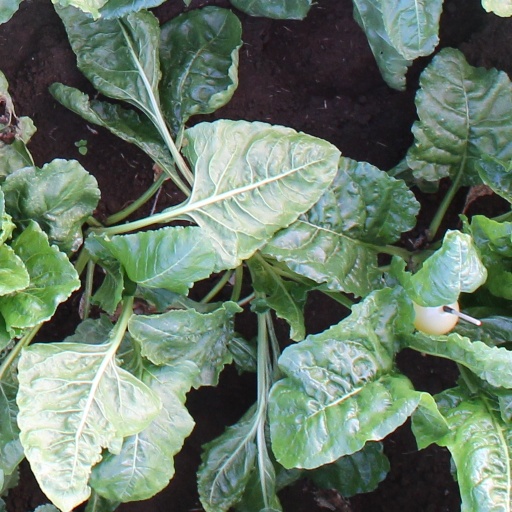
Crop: sugar beet